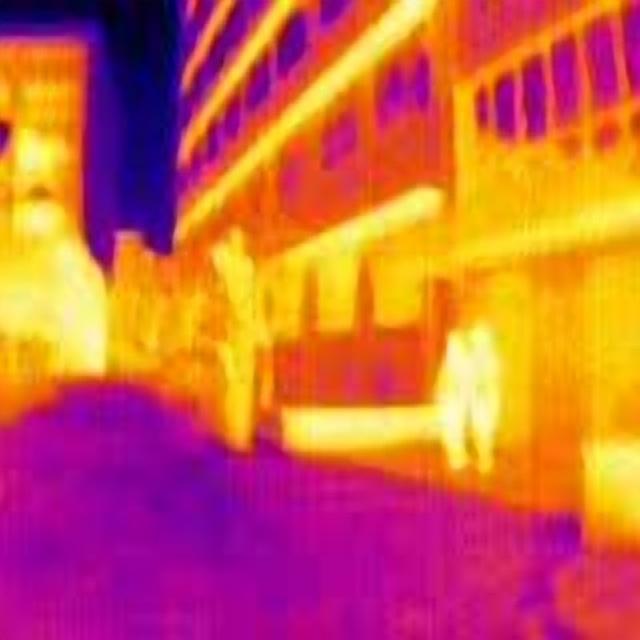
Detected objects:
label: person
label: person